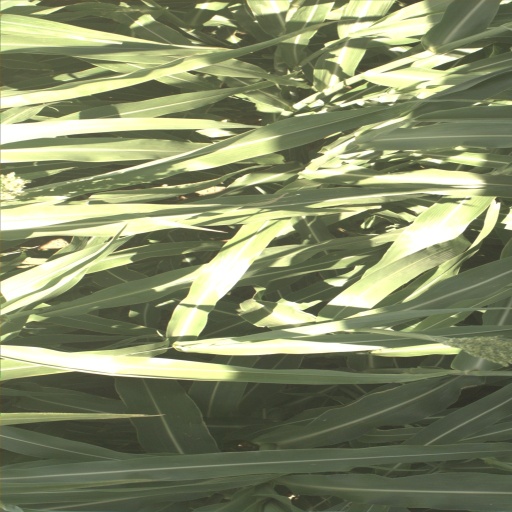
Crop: sorghum